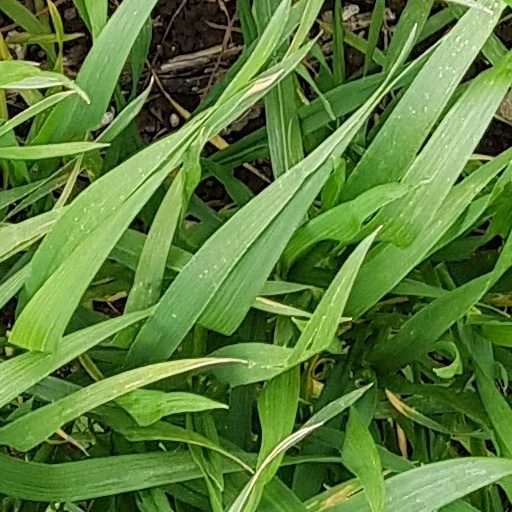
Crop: wheat